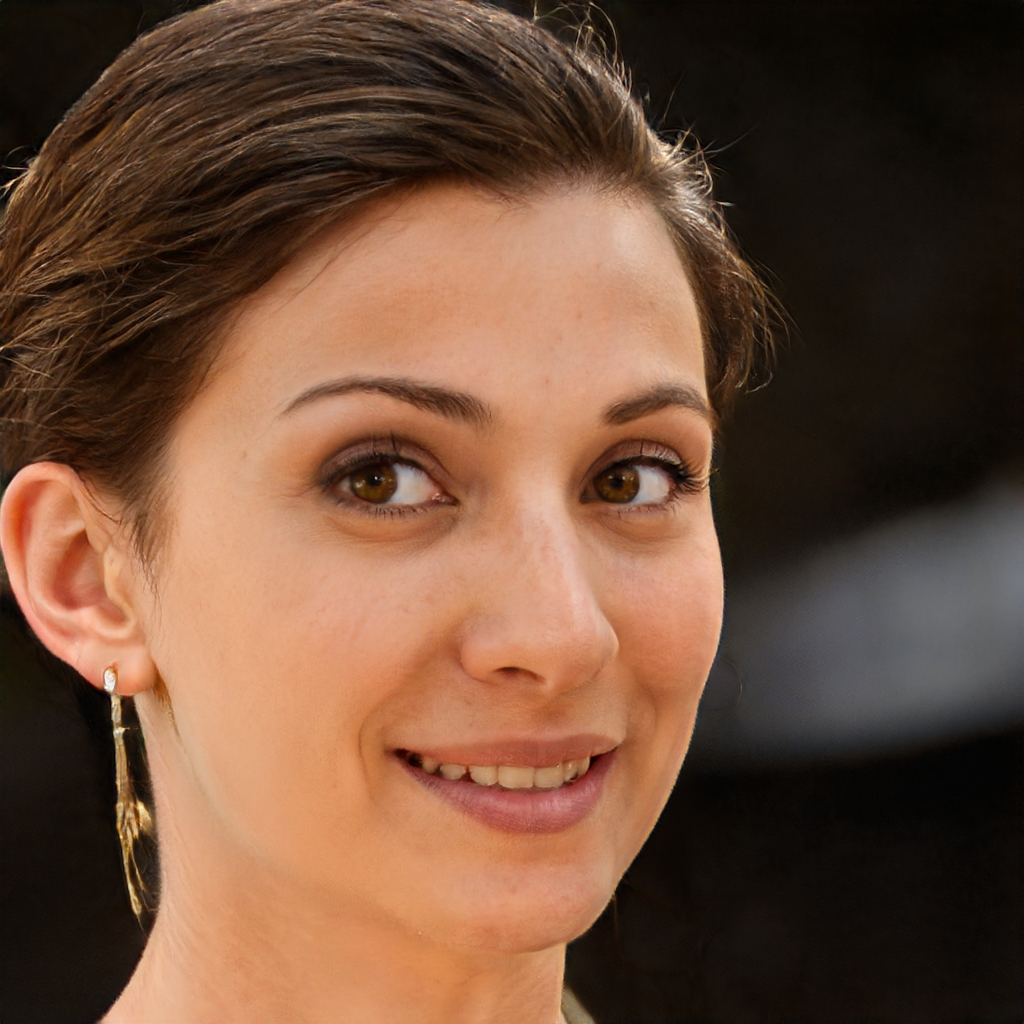
Portrait style: Real Portrait